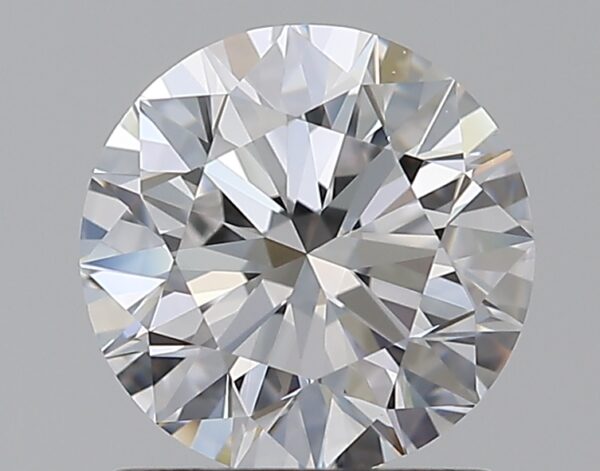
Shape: round
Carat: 1
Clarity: VS1
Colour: D
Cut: EX
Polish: EX
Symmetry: EX
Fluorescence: N
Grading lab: GIA
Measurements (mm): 6.37 x 6.4 x 3.95